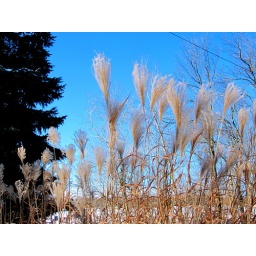
Oh, what joy sunshine brings ~ blue sky in winter makes me happy.